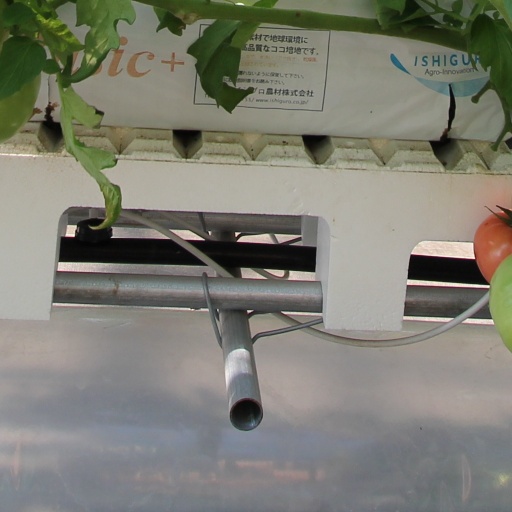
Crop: tomato